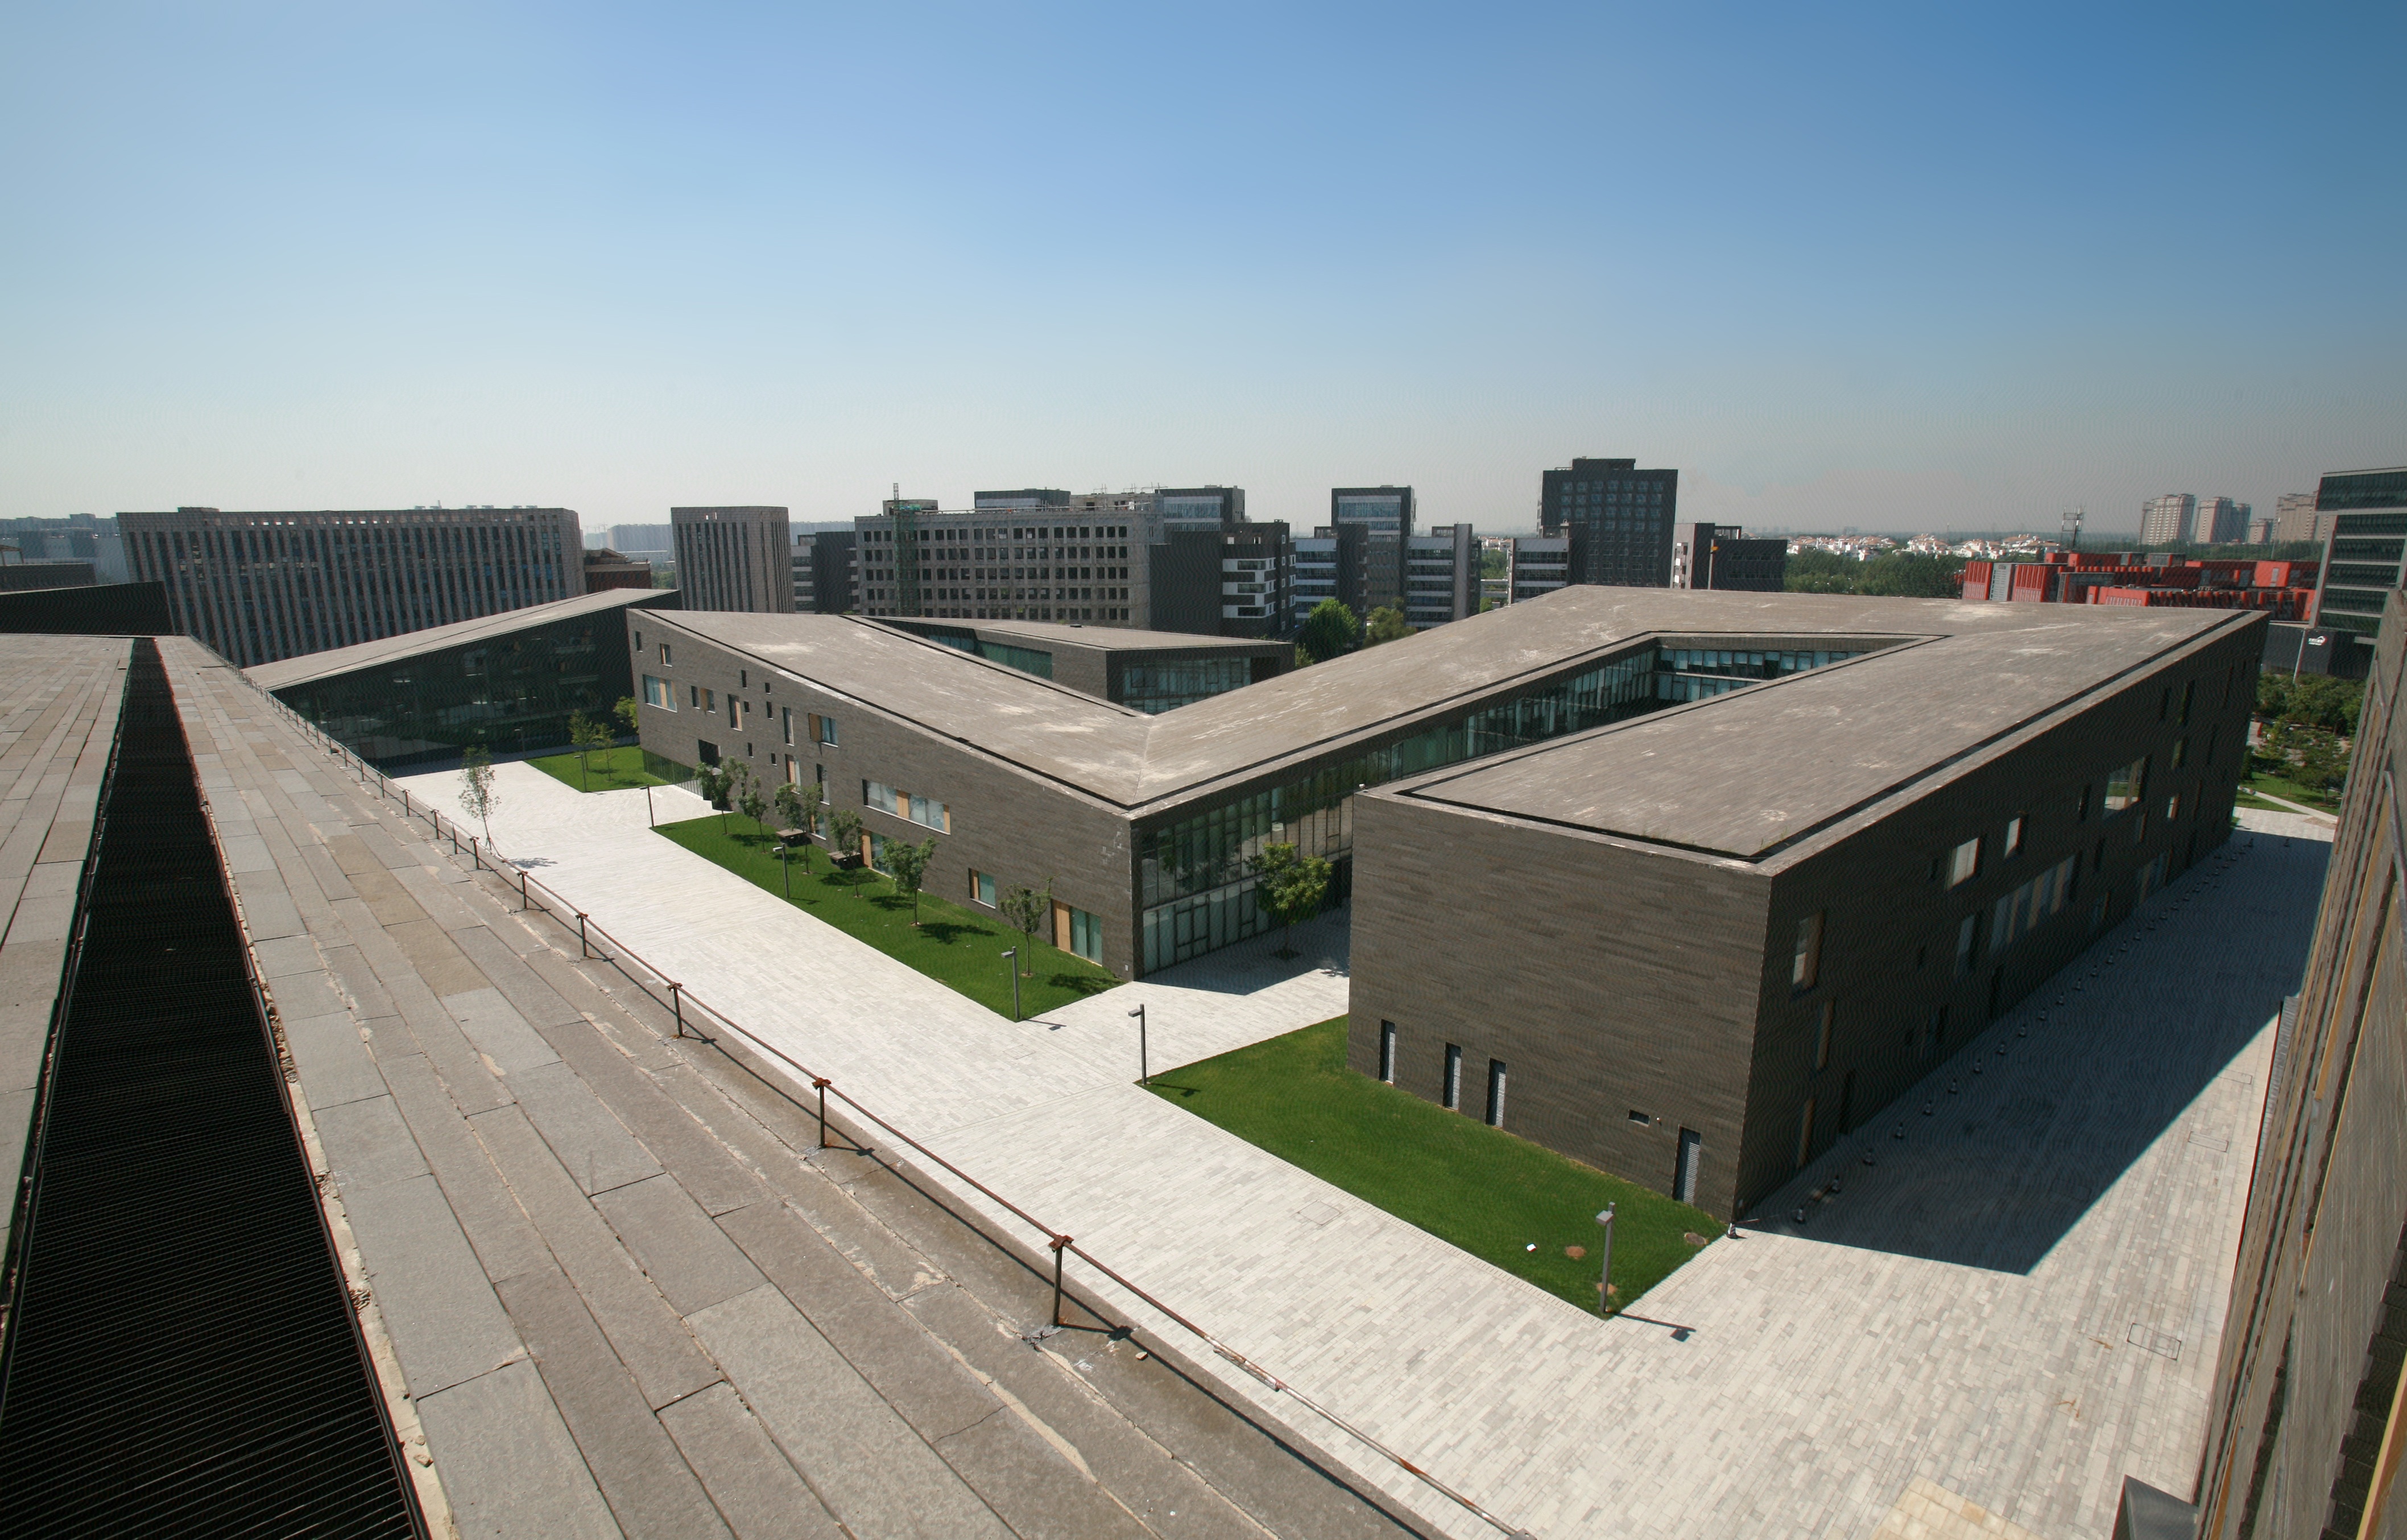
architecture, roof, building, city, downtown, square, facade, stadium, tower block, a bird's eye view, urban area, residential area